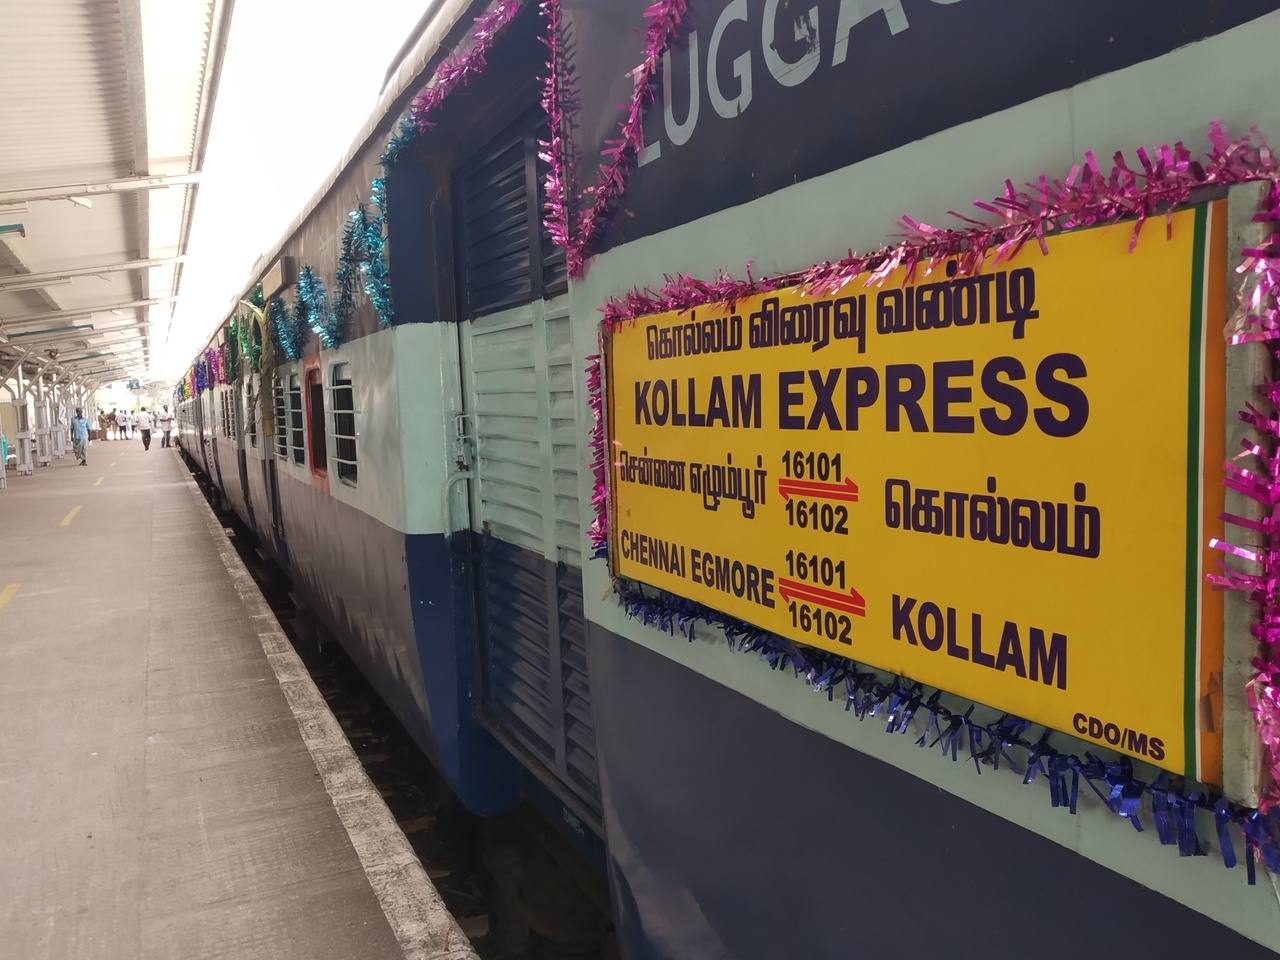
Quilon Mail...